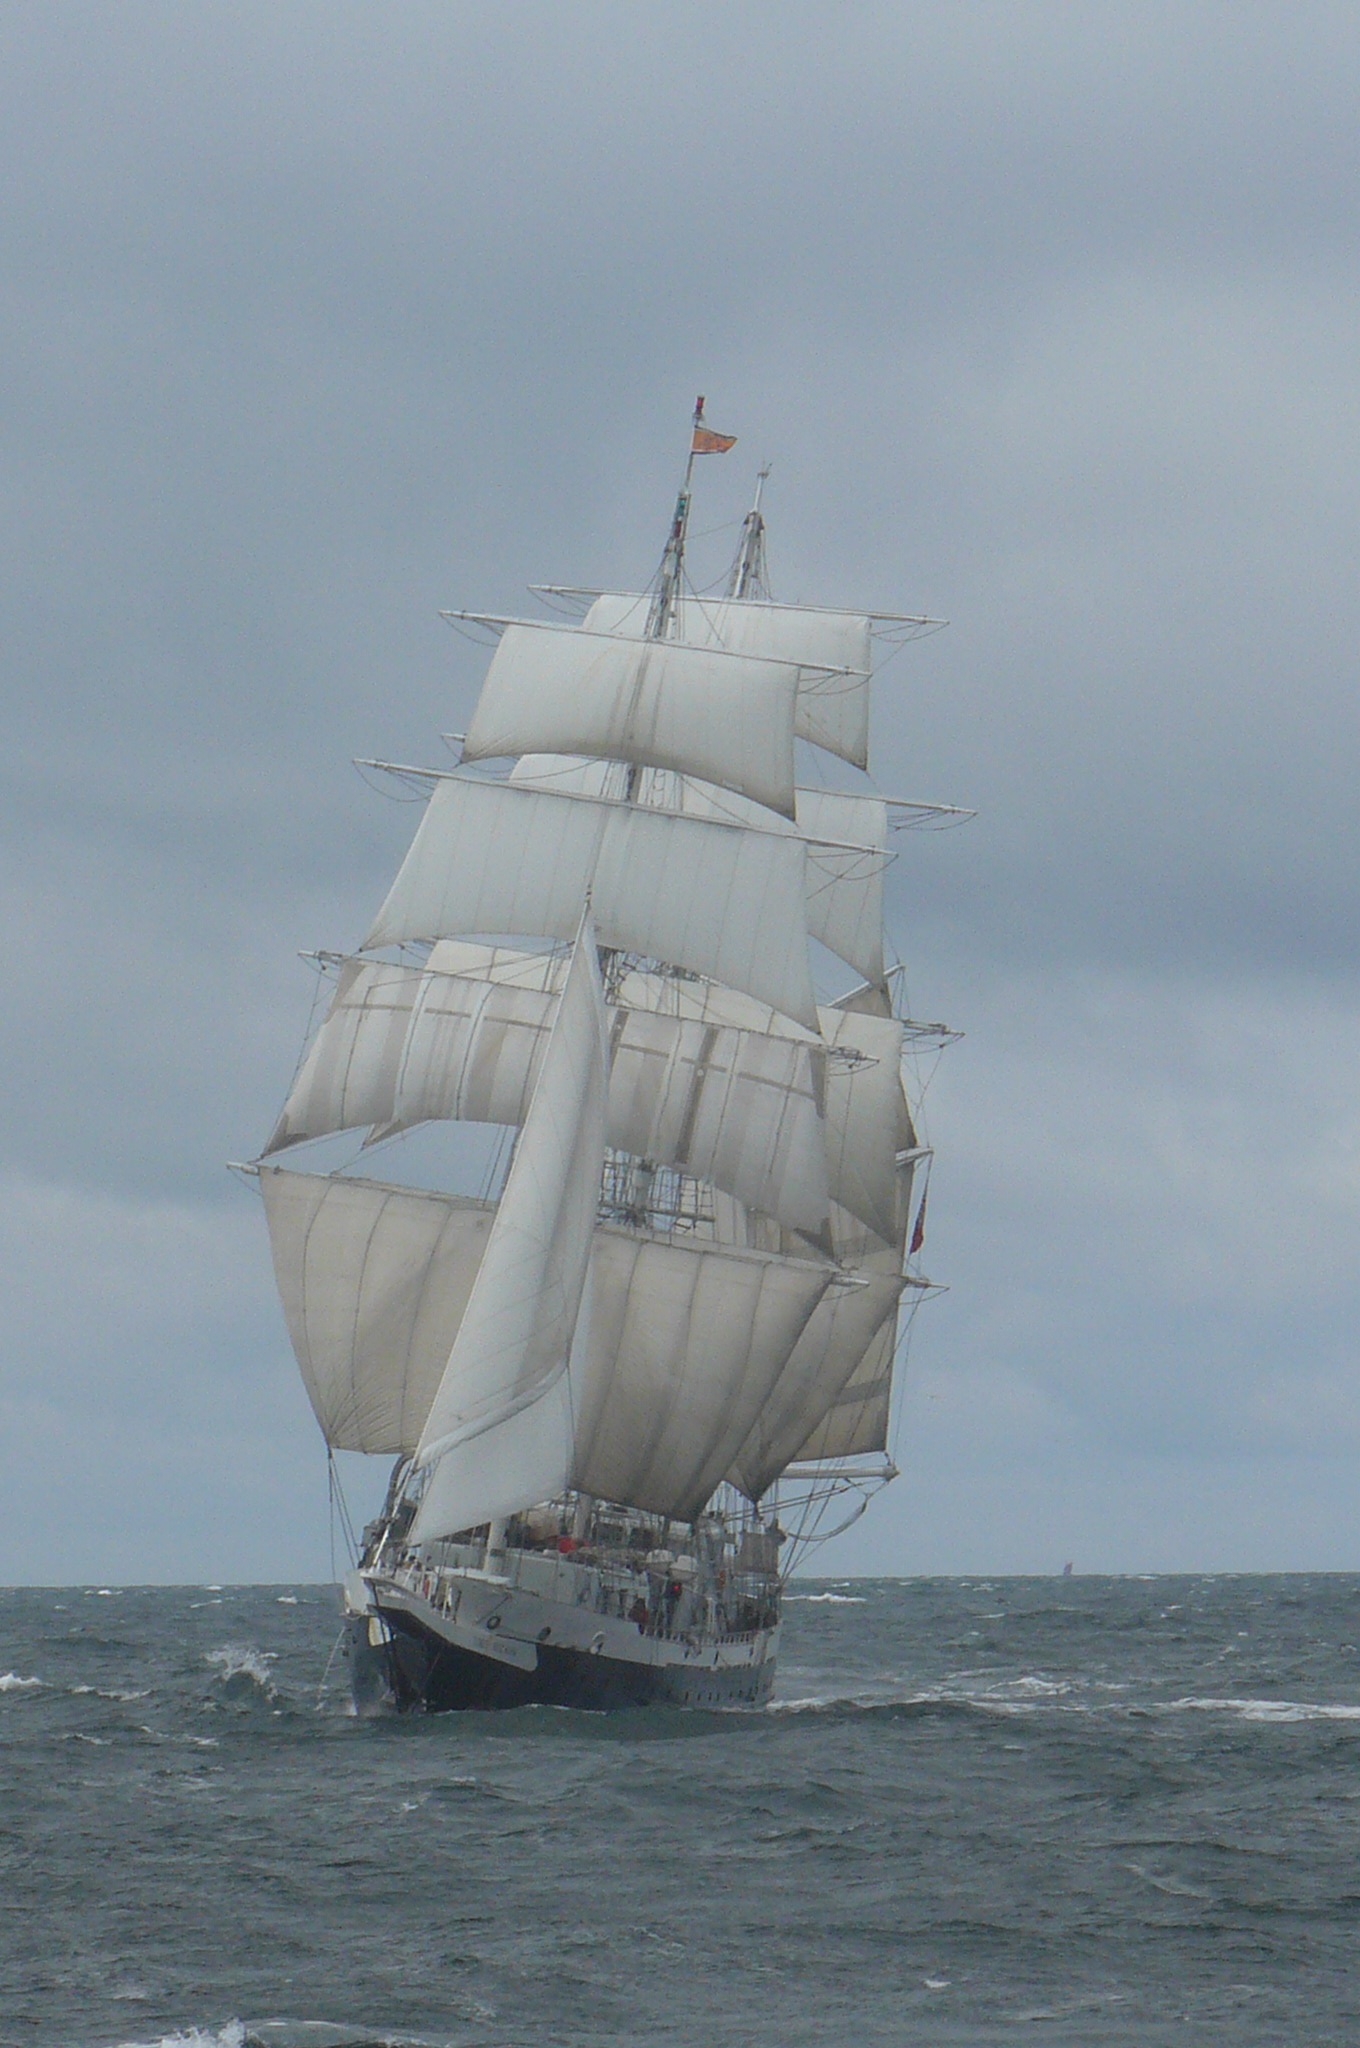
sea, water, ocean, boat, ship, vessel, vehicle, mast, sailing, rigging, sailboat, cruise, nautical, sail, tall, maritime, watercraft, warship, schooner, windjammer, barque, frigate, brig, sailing ship, cutter, training ship, tall ship, full rigged ship, ship of the line, caravel, brigantine, naval ship, barquentine, sloop of war, jubilee trust, lord nelson 2